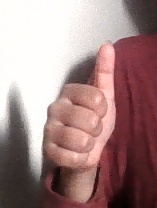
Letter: aleff